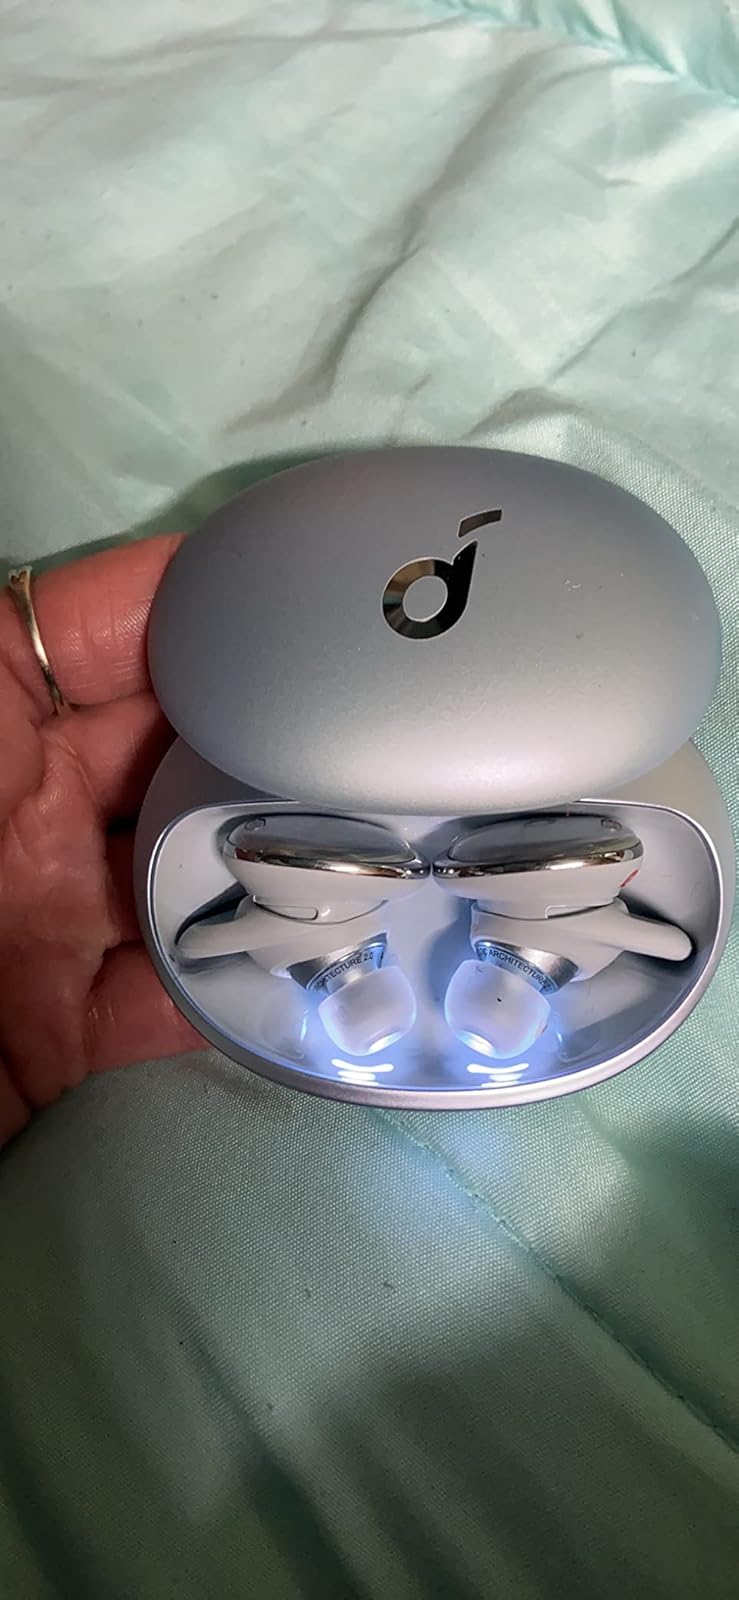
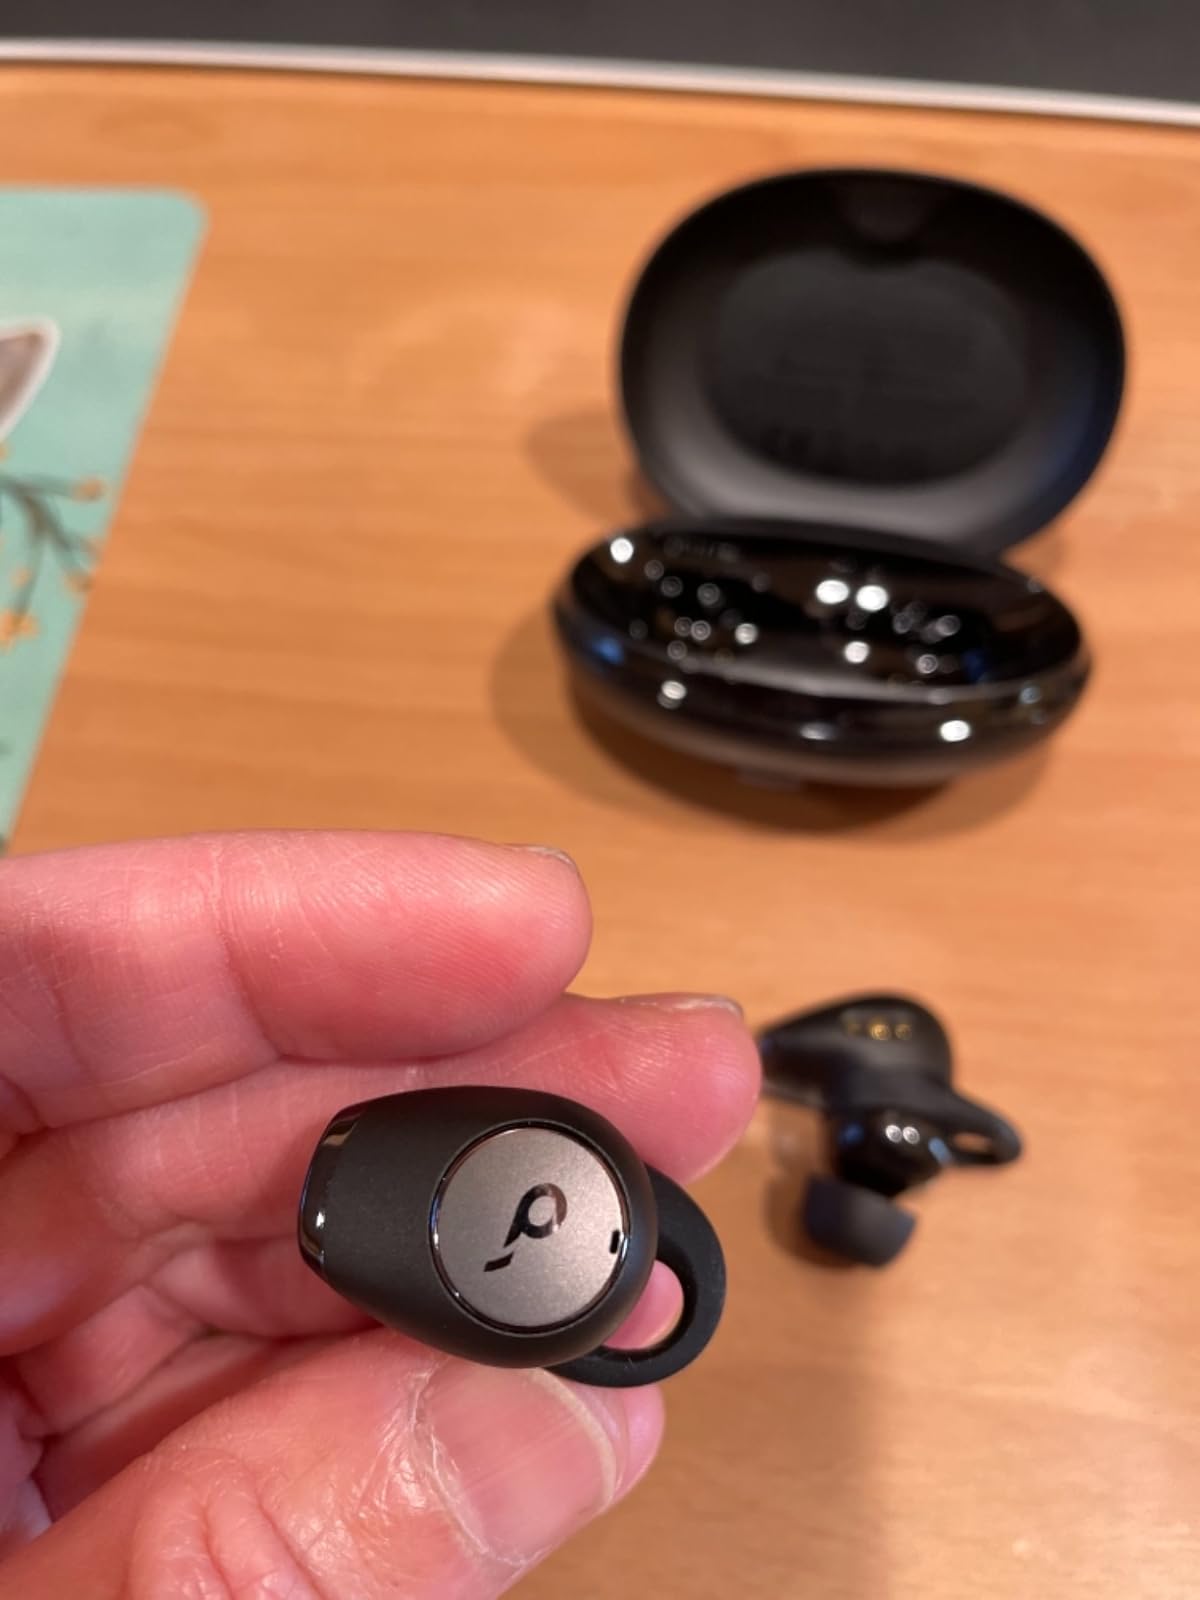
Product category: earbuds
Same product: no